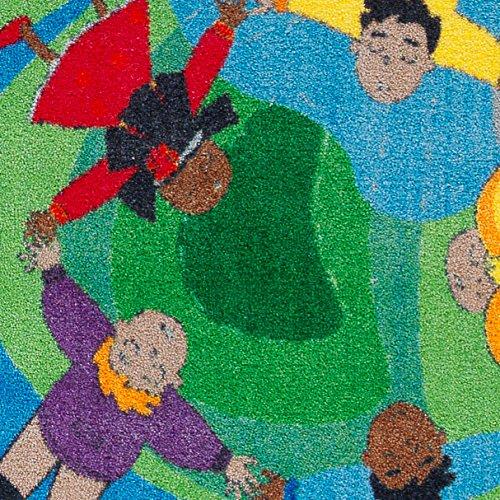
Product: Flagship Carpets CE250-16W Blue Dare to Dream Rug, Motivate Children to Set Goals and Aspire to Meet Them, Children's Classroom Educational Carpet, Kids School, 3' x 5'
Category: Home & Kitchen | Home Décor | Kids' Room Décor | Rugs
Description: Carpet size 3'x5'.
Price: $35.99
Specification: Product Dimensions:         40 x 5 x 5 inches    |Shipping Weight: 5.2 pounds (View shipping rates and policies)|ASIN: B00KWF0MK6|Item model number: CE250-16W|    #1188    in Kids' Rugs